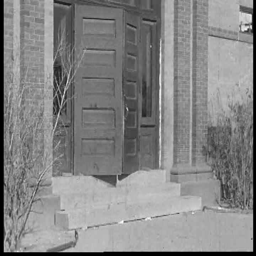
school children leave the building in rows whilst a pair hold the doors open for them all to leave .